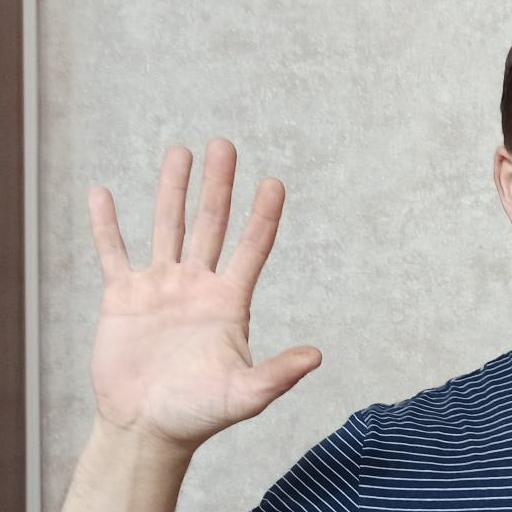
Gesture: palm